Auto China

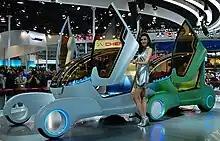
Chery @Ant at Auto China 2012

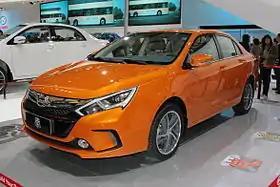
BYD Qin

Auto China 2014 was held at New China International Exhibition Center from April 20 to April 29.